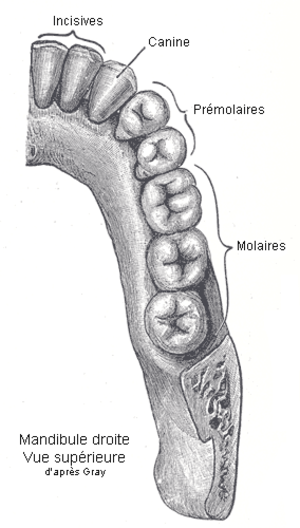
Les molaires sont les dents du fond. Elles ont une fonction masticatoire, servant à écraser la nourriture, et une fonction de calage postérieur de la mandibule, l'empêchant de glisser vers l'avant.
La dent humaine est un organe dur, couleur ivoire, composé d'une couronne et d'une ou plusieurs racines implantées dans l'os alvéolaire des os maxillaires de la cavité buccale, et destiné à couper et à broyer les aliments. On distingue les incisives, les canines, les prémolaires et les molaires. Les dents se forment au cours de la dentition et leur nombre total est en principe de 20 ou 32 selon qu'il s'agisse de la denture temporaire ou définitive, respectivement.